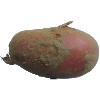
Label: Potato Red 1